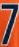
Number: 7